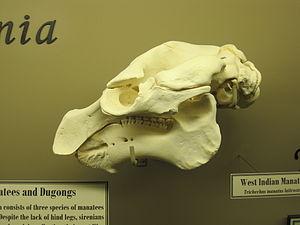
Le Lamantin des Caraïbes est un lamantin, et l'espèce la plus grande encore en vie de mammifère de l'ordre des siréniens. Le lamantin des Caraïbes, Trichechus manatus, est une espèce distincte du Lamantin d'Amazonie, T. inunguis, et du Lamantin d'Afrique de l'Ouest, T. senegalensis.